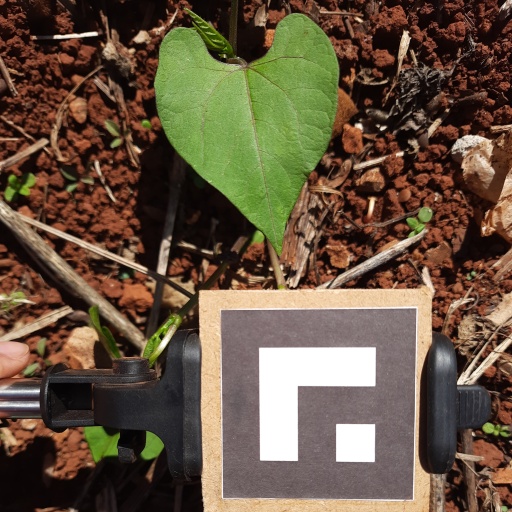
Observations: flat surface, no eating holes, under sunlight